Campus of Lafayette College

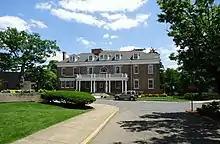
Scott Hall

Ramer History House contains the school's history department and is named for Lawrence J. Ramer, class of 1950. The Georgian building in which it resides was originally the fraternity house for Theta Delta Chi built in 1905. When the fraternity was removed from campus in 2001 due to disciplinary action the building was left empty. A renovation in 2006 transformed the fraternity building into an academic hall, with classrooms on the main level and offices on the second and third.